Answer in natural language. How many Chairs are visible in the scene? Choose between the following options: 5, 1, 2, 4 or 3
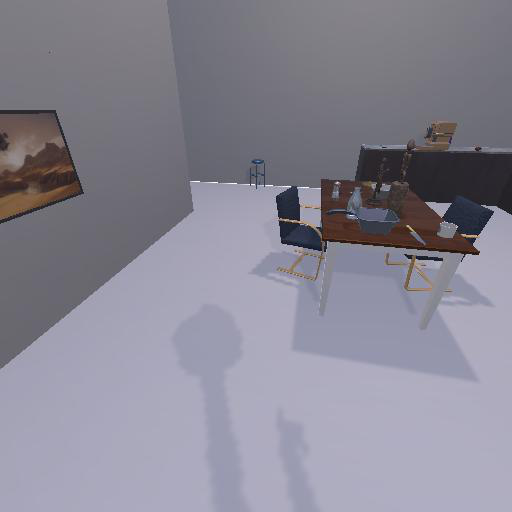
<answer>2</answer>